Wong Keen

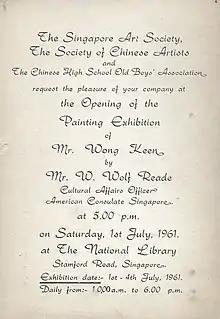
Invitation card to Wong Keen's 1961 solo exhibition

Impressed by her son's sketches of figures in magazines, Chu arranged for Wong to take drawing lessons from family friend Liu Kang. Wong was then aged around 10-11. Wong soon went on to take more technical lessons with Chen Wen Hsi, focusing on oils and Chinese ink. Wong's relationship with Chen would become especially close and shaped Wong's early career. In 1957, Chen moved out of the Chinese High School Teachers' Quarters into his home and studio at 5 Kingsmead Road, where he hosted close students and conducted more in-depth art lessons. Between 1957 and 1961, Wong was a regular visitor to 5 Kingsmead Road, together with a group of friends that included Goh Beng Kwan. Wong worked on the in-situ mural Chen designed for his residence.